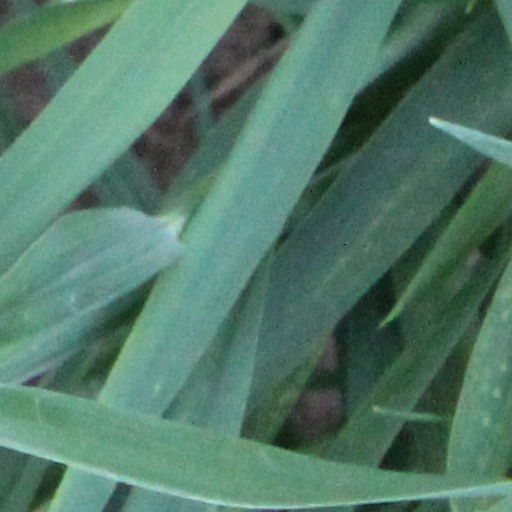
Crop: wheat